Illustrated Chips

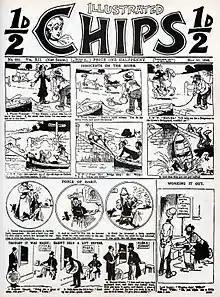
Cover of "Illustrated Chips" n°298 (16 May 1896) with the first appearance of the long-running hobo comics series "Weary Willie and Tired Tim", then known as "Weary Waddles and Tired Timmy".

Illustrated Chips was a British comic magazine published between 26 July 1890 and 12 September 1953. Its publisher was the Amalgamated Press, run by Alfred Harmsworth. Priced at a half-penny, "Illustrated Chips" was among a number of Harmsworth publications that challenged the dominance in popularity of the "penny dreadfuls" among British children.